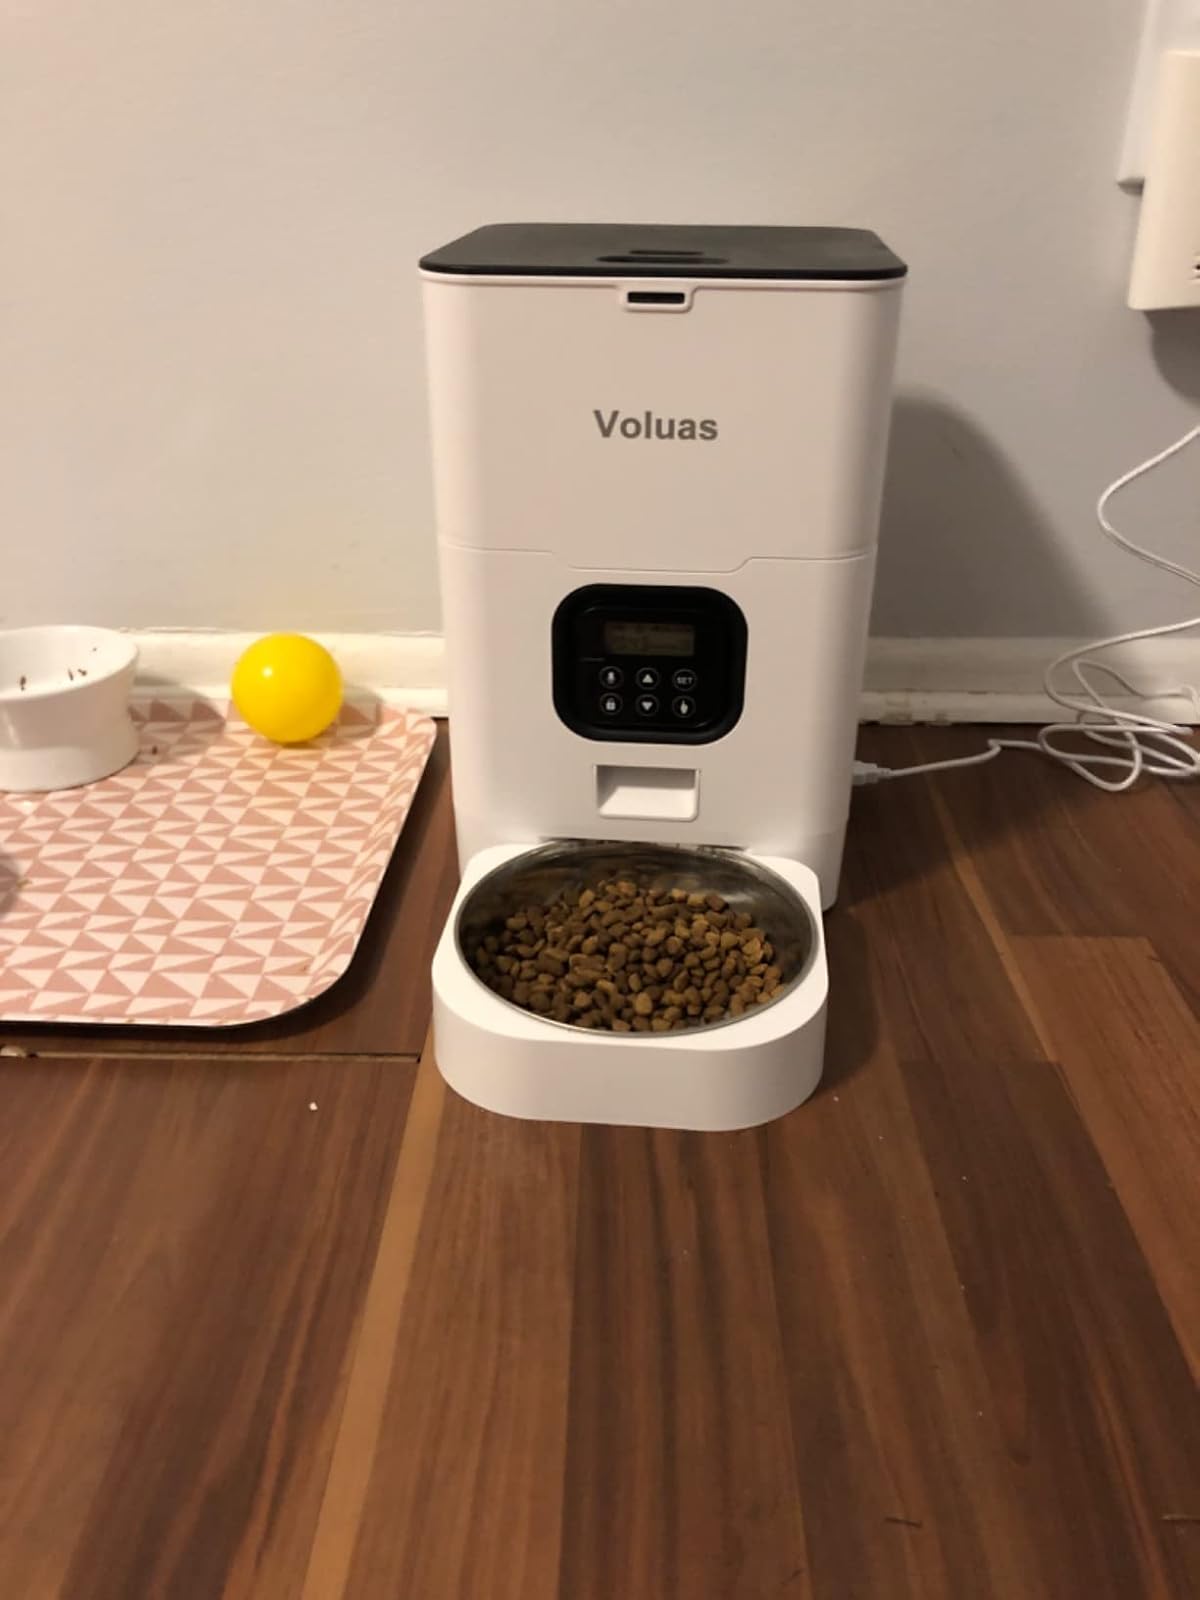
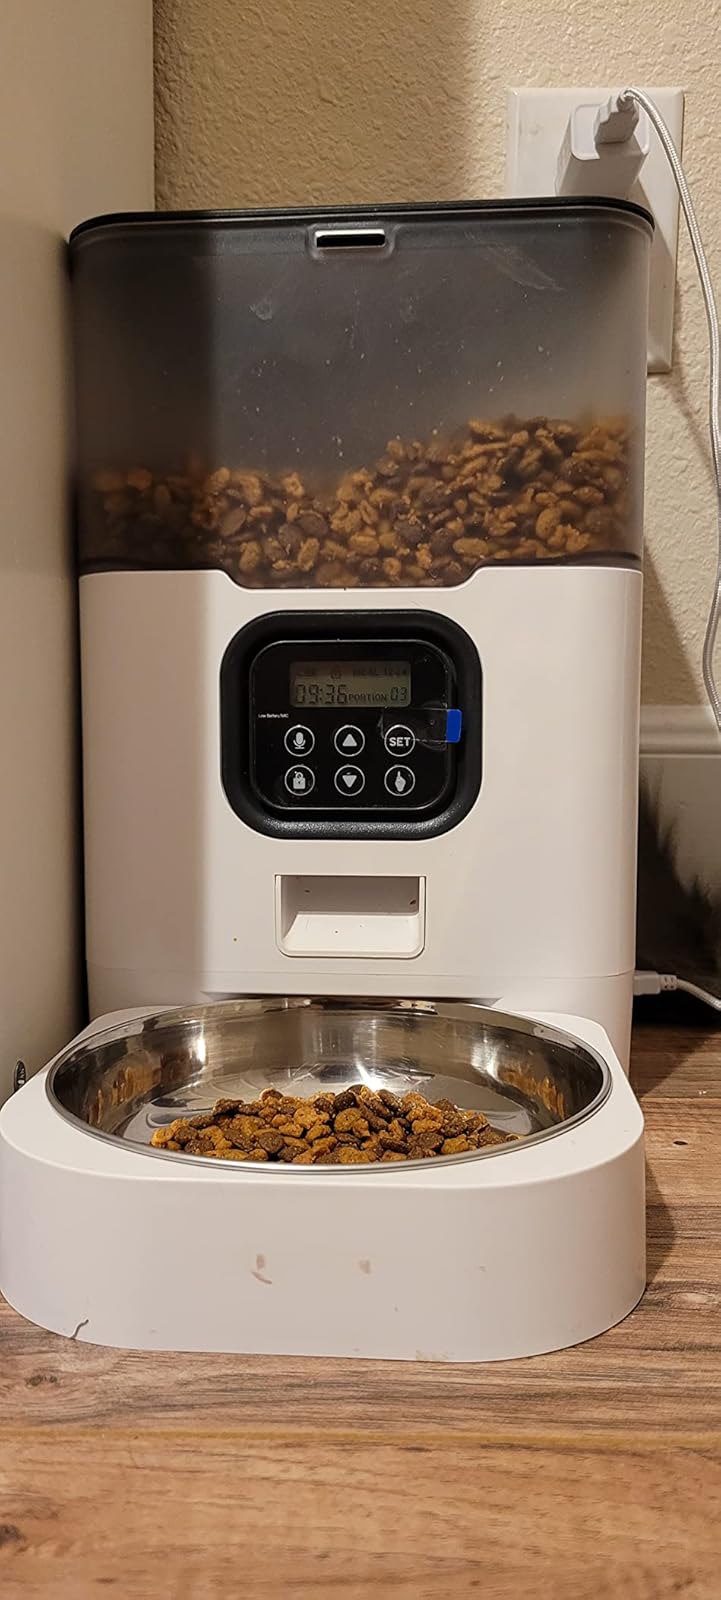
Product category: items_feeder
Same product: no